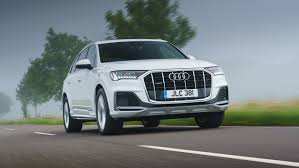
Label: noambulance